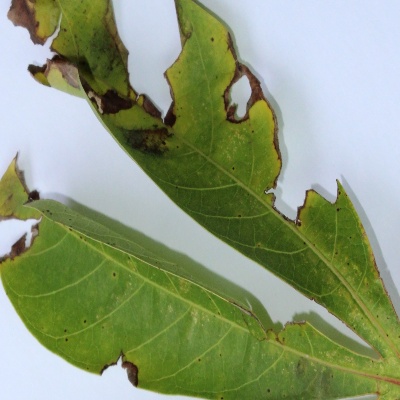
Crop: Cassava
Condition: brown spot